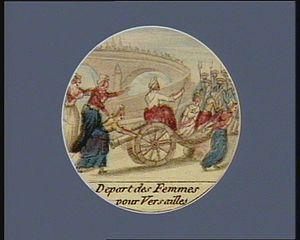
Dessus de bouton non monté. Fait partie d'une série d'une vingtaine d'estampes représentants tous les événements des 5 et 6 octobre 1789.
Les 5 et 6 octobre 1789 font partie des « grandes journées » de la Révolution française et ont abouti au retour définitif et contraint du roi Louis XVI et de sa famille à Paris, capitale du royaume de France.